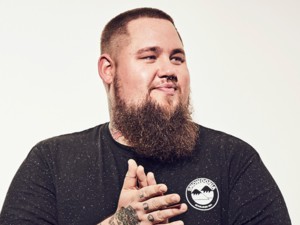
Gender: men